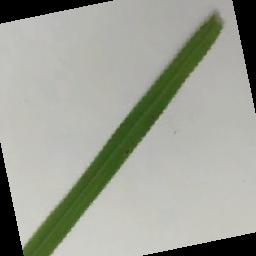
Label: Rice___Brown_Spot